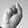
ASL letter: S